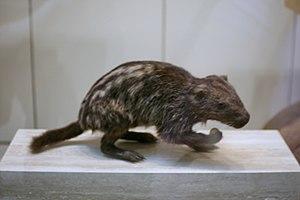
Le Pacarana, aussi écrit Pakarana, est la seule espèce du genre Dinomys. Ce mammifère est le troisième en termes de poids parmi les rongeurs vivants. Il pèse en effet de 10 à 15 kg.